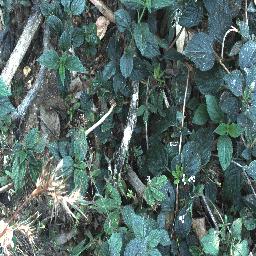
Label: lantana